Monti, Iowa

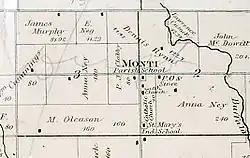
Warner and Foote's 1886 map of Newton Township shows Monti. The plat map shows six houses, two schools, the Catholic church, and the post office/store.

Postal service was discontinued in 1902, with the introduction of Rural Free Delivery; mail was routed through nearby Masonville.